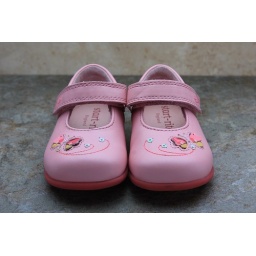
Strobist info: 430ex in diy softbox low above + white paper reflectors for fill at front.